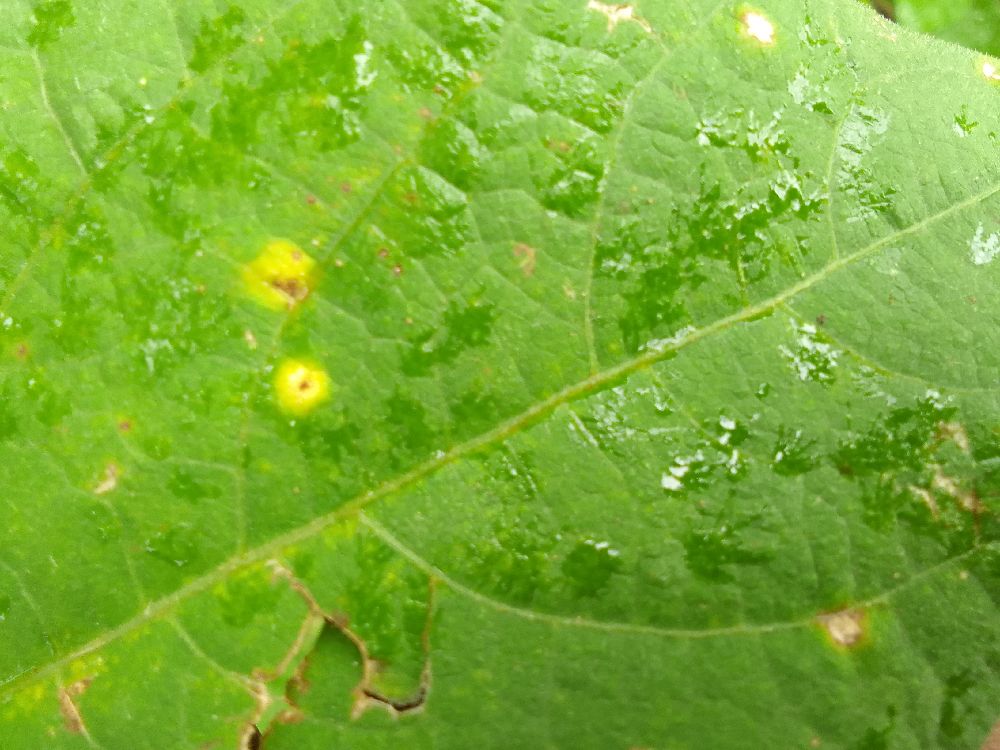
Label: rust